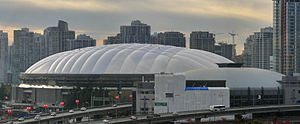
BC Place Stadium
BC Place Stadium
BC Place Stadium er en sportsarena i Vancouver i Britisk Columbia, Canada, der er hjemmebane for CFL-klubben BC Lions. Stadionet har plads til 59.841 tilskuere. Det blev indviet 19. juni 1983, hvor det erstattede Lions' gamle hjemmebane Empire Stadium. Åbnings- og afslutningsceremonien ved Vinter-OL 2010 foregik i BC Place Stadium.